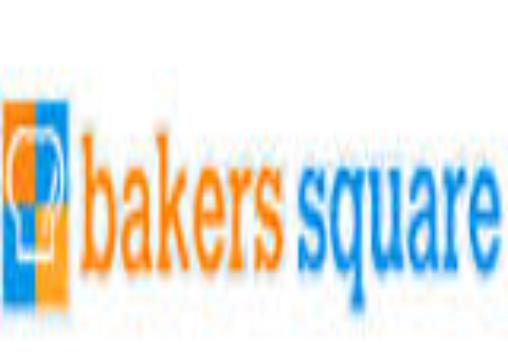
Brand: Bakers Square
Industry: Food